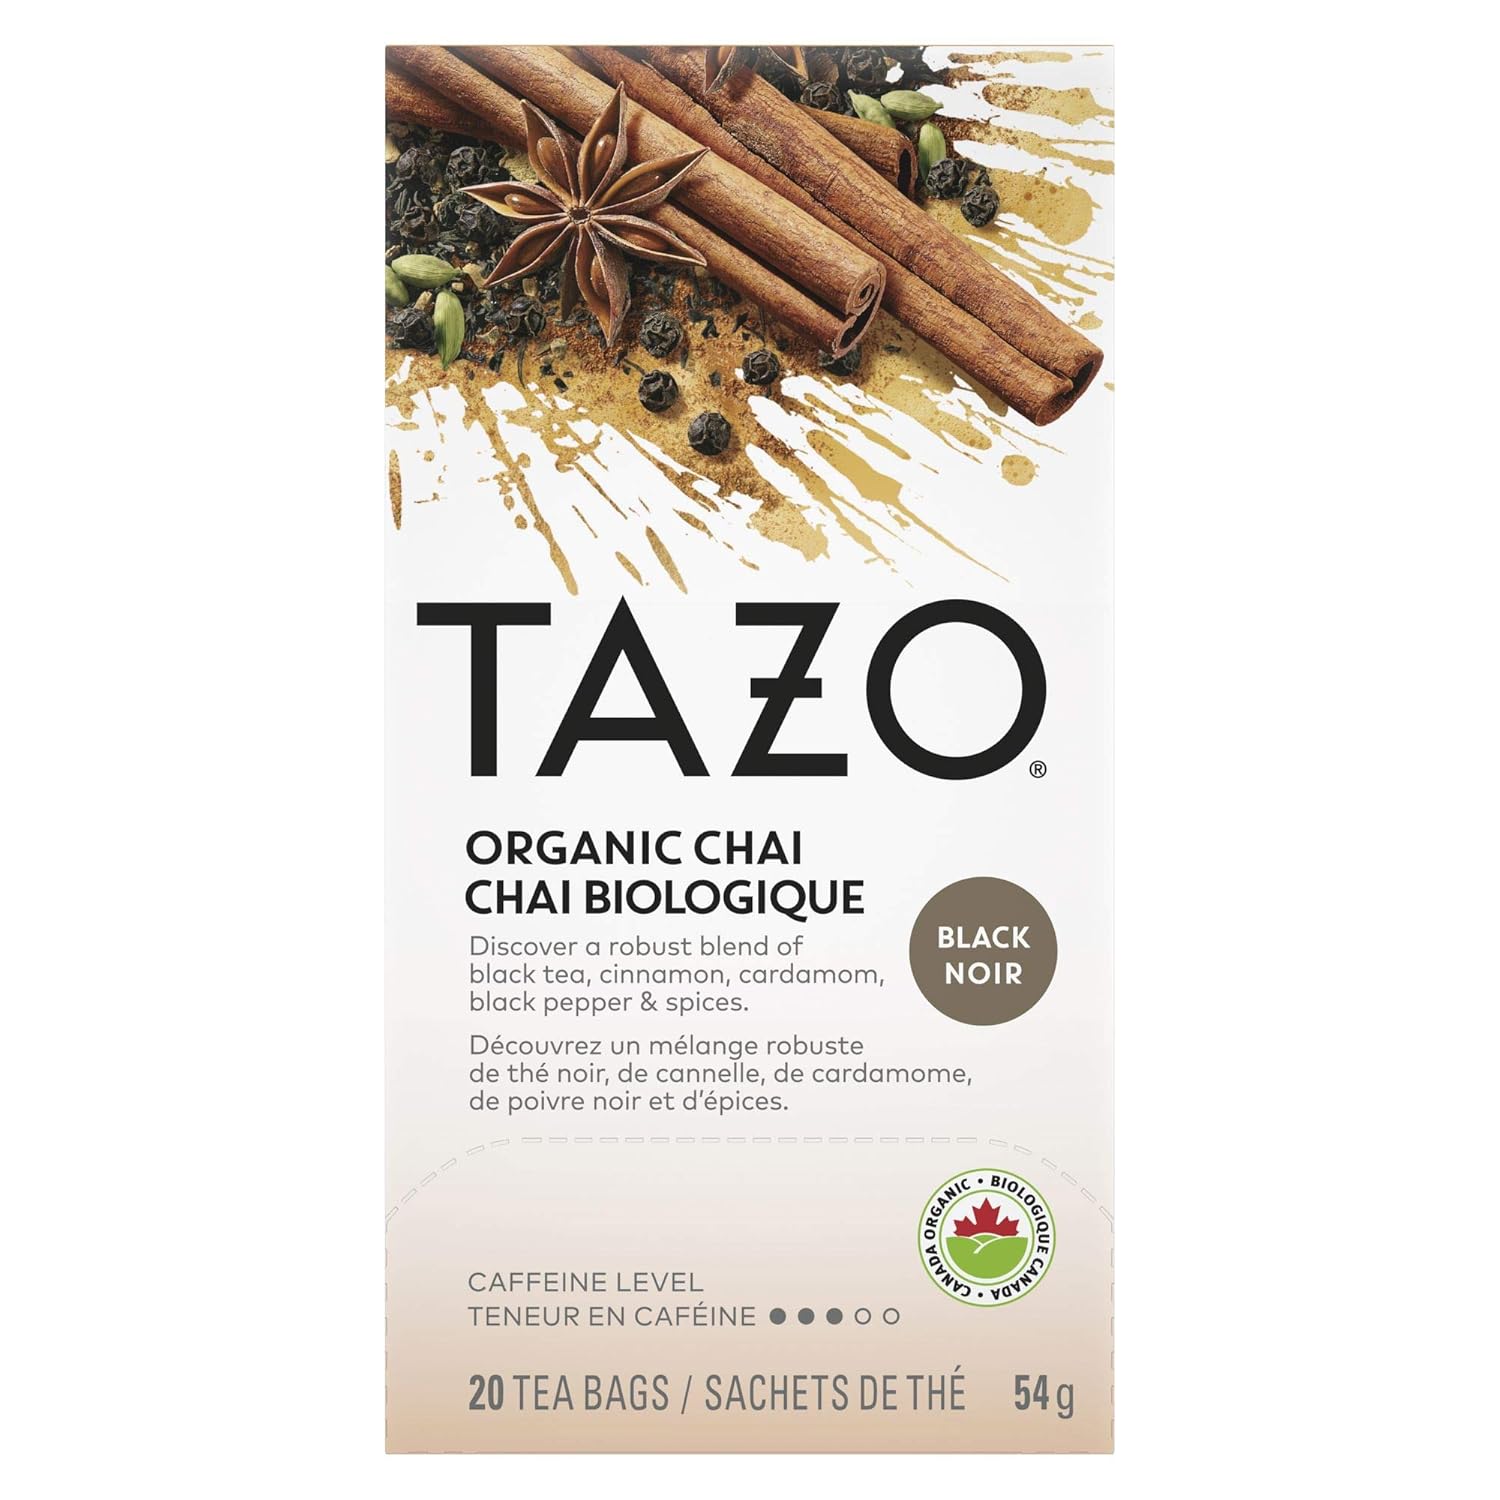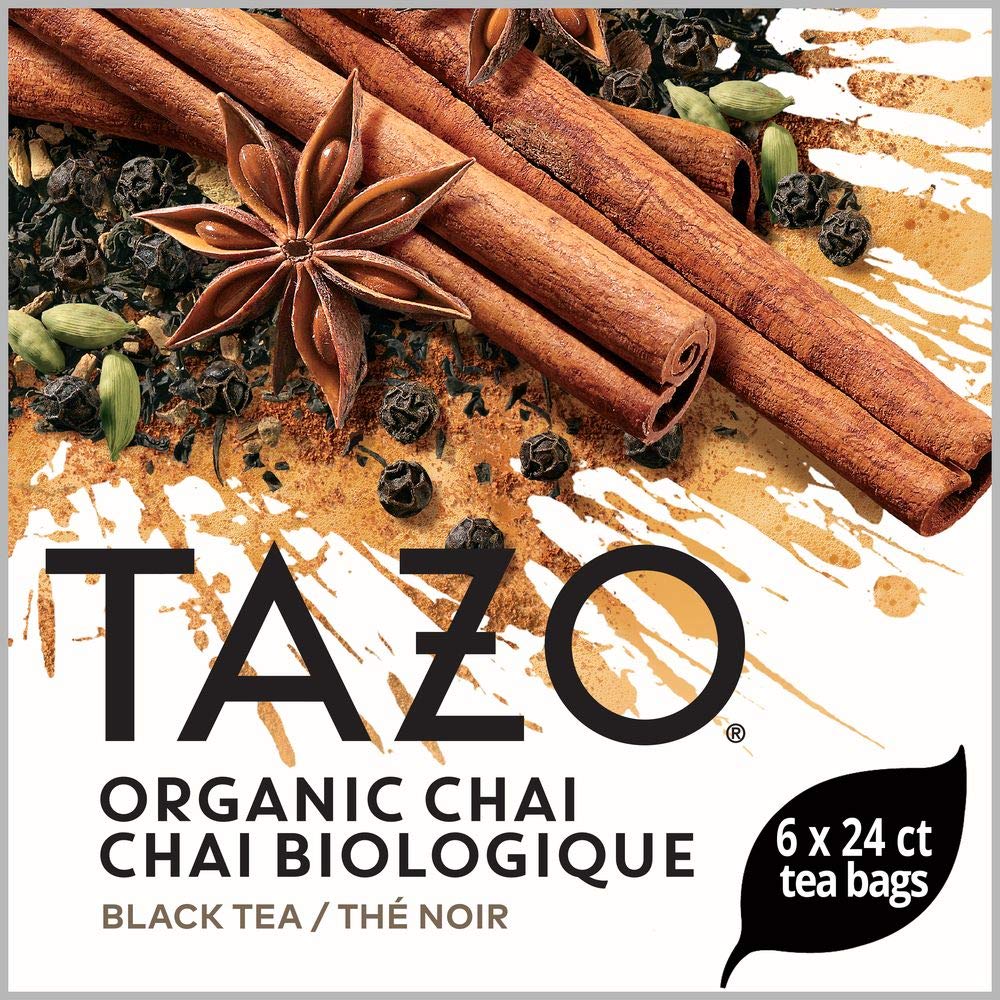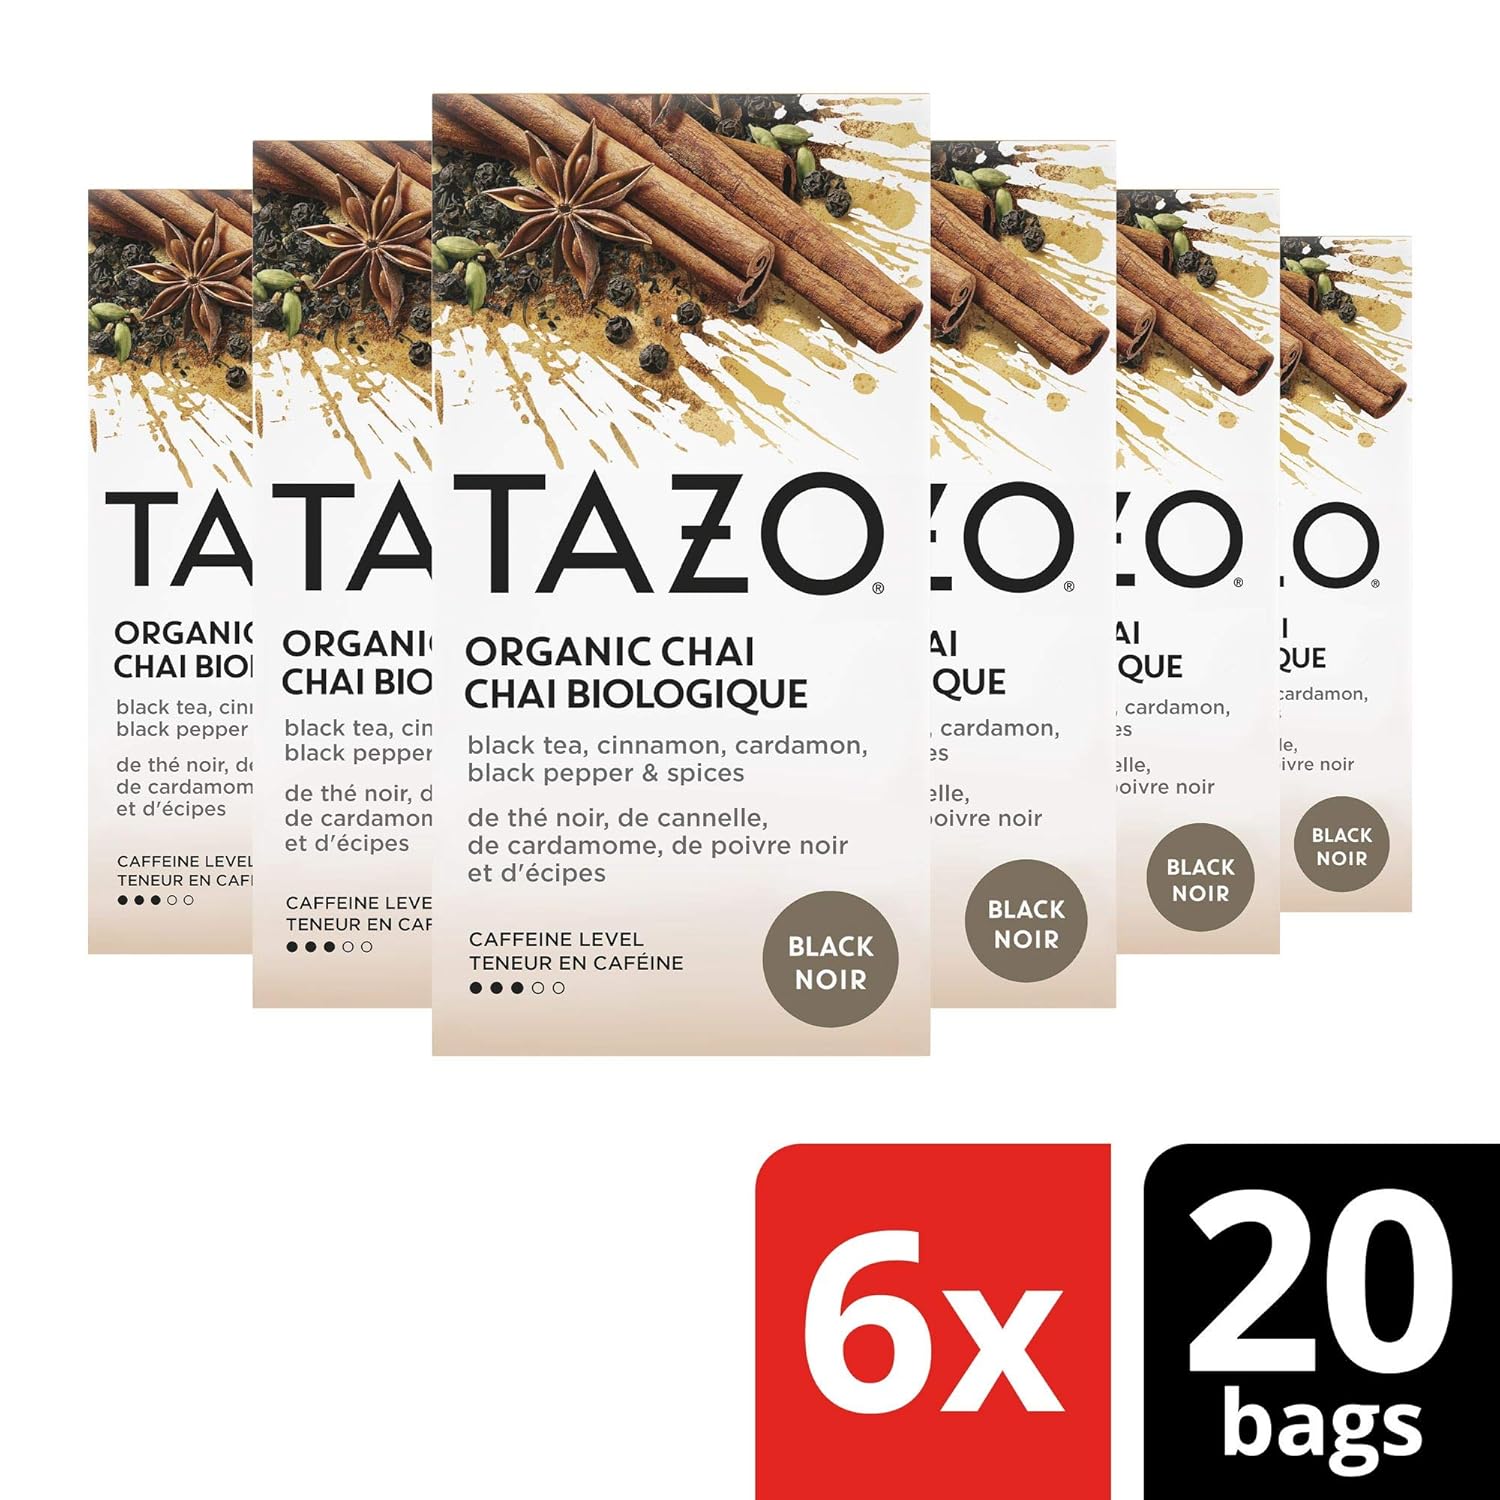
TAZO Organic Chai Enveloped Hot Tea Bags Non GMO, 24 count, Pack of 6
Category: Grocery
Empower your adventurous guests with the unexpected blends of TAZO Hot Teas. With its imaginative mix of spices, Tazo Organic Chai Tea offers an exciting flavor profile that is certain to please even your most adventurous guests and employees. The USDA-certified organic black tea is fully oxidized to draw out its rich flavor and aroma, and it is blended with cinnamon, cardamom, ginger, black pepper, and cloves for energizing warmth. A twist of star anise brings subtle sweetness. Ideal for restaurants, cafes, hotels, and office environments, this package includes six boxes of 24 individually wrapped bags of TAZO Organic Chai Tea. Whether you're an office manager looking to ignite the creativity of your workforce, a café owner in search of a deliciously unique flavor offering, or a hotel catering manager looking to build excitement in your offerings, brewing the unexpected with Tazo tea is sure to please any and every guest.
Features: Organic chai tea offers an exhilarating blend of black tea, cinnamon, cardamom, black pepper, and spices | Brew the unexpected with a refreshing lotus flower essence that offers subtly sweet notes | Caffeinated hot chai tea warms and energizes offers a twist to your everyday tea | Tea pack includes individually wrapped tea bags ideal for restaurants, cafes, offices, catering, hotels, and more; perfect for meal and dessert pairings | We’ve got our own thing brewing: dare to be different | Packaging may vary